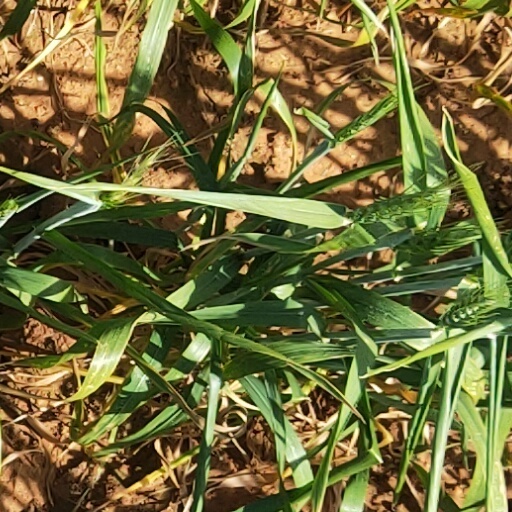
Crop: wheat